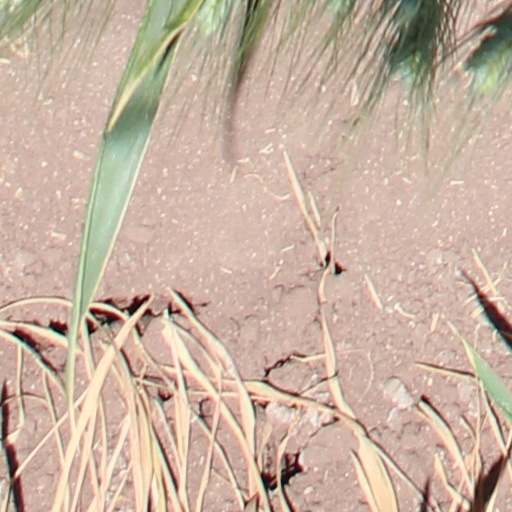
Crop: wheat